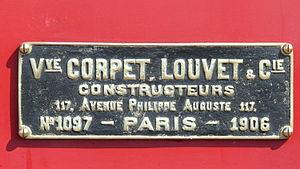
Corpet-Louvet
« Corpet-Louvet » est le nom d'une société connue en particulier pour sa production de locomotives à vapeur. Les amateurs de l'histoire des chemins de fer, notamment du réseau secondaire à voie étroite, connaissent bien cette entreprise familiale qui en fait a pris successivement la forme de plusieurs entités juridiques, jalonnant pendant près d'une centaine d'années son activité de constructeur ferroviaire. Cette période débute dans la deuxième moitié du XIXᵉ siècle et se poursuit pendant toute la première moitié du XXᵉ siècle, la fin de la production ferroviaire se situant en 1952.